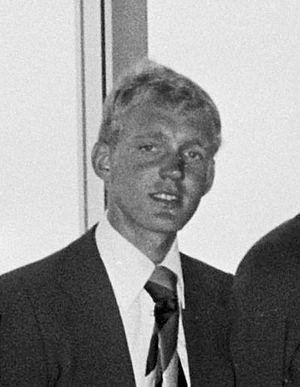
Alphonsus Wilhelmus Franciscus Maria van Katwijk, dit Alfons ou Fons van Katwijk est un coureur cycliste néerlandais.